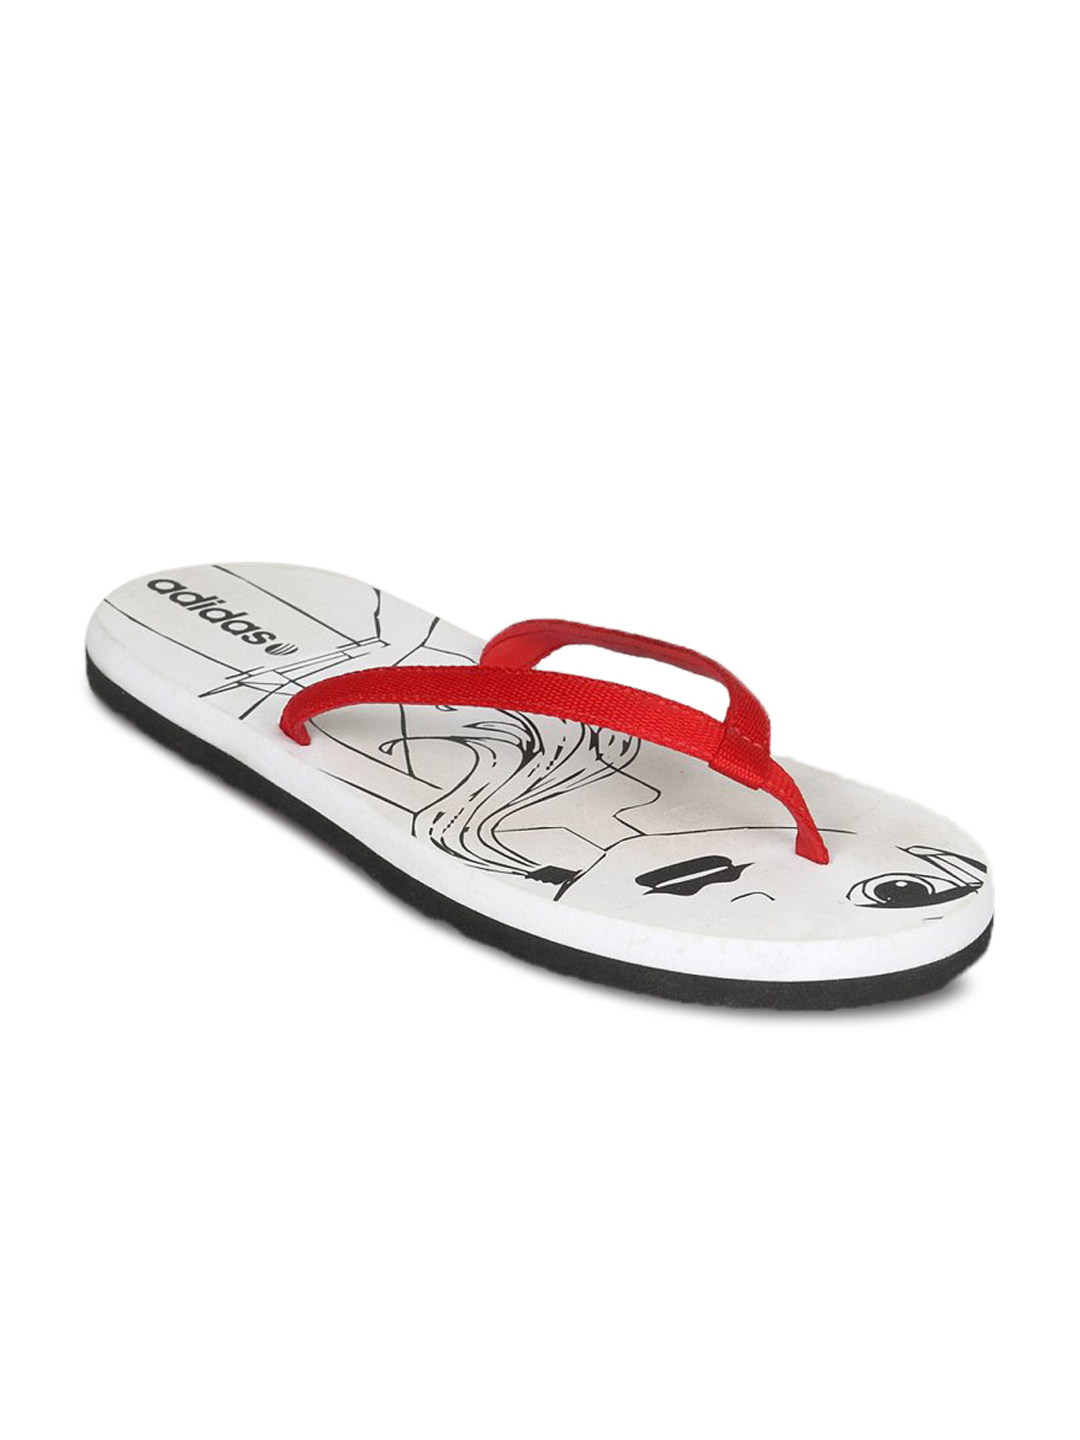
ADIDAS Women's Summer Girl White Flip Flop
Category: Footwear / Flip Flops / Flip Flops
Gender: Women
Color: White
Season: Summer 2011
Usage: Casual